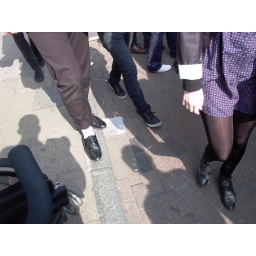
Cool shoes in the market